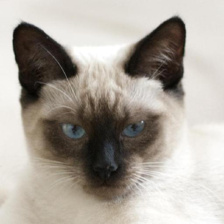
Label: animals